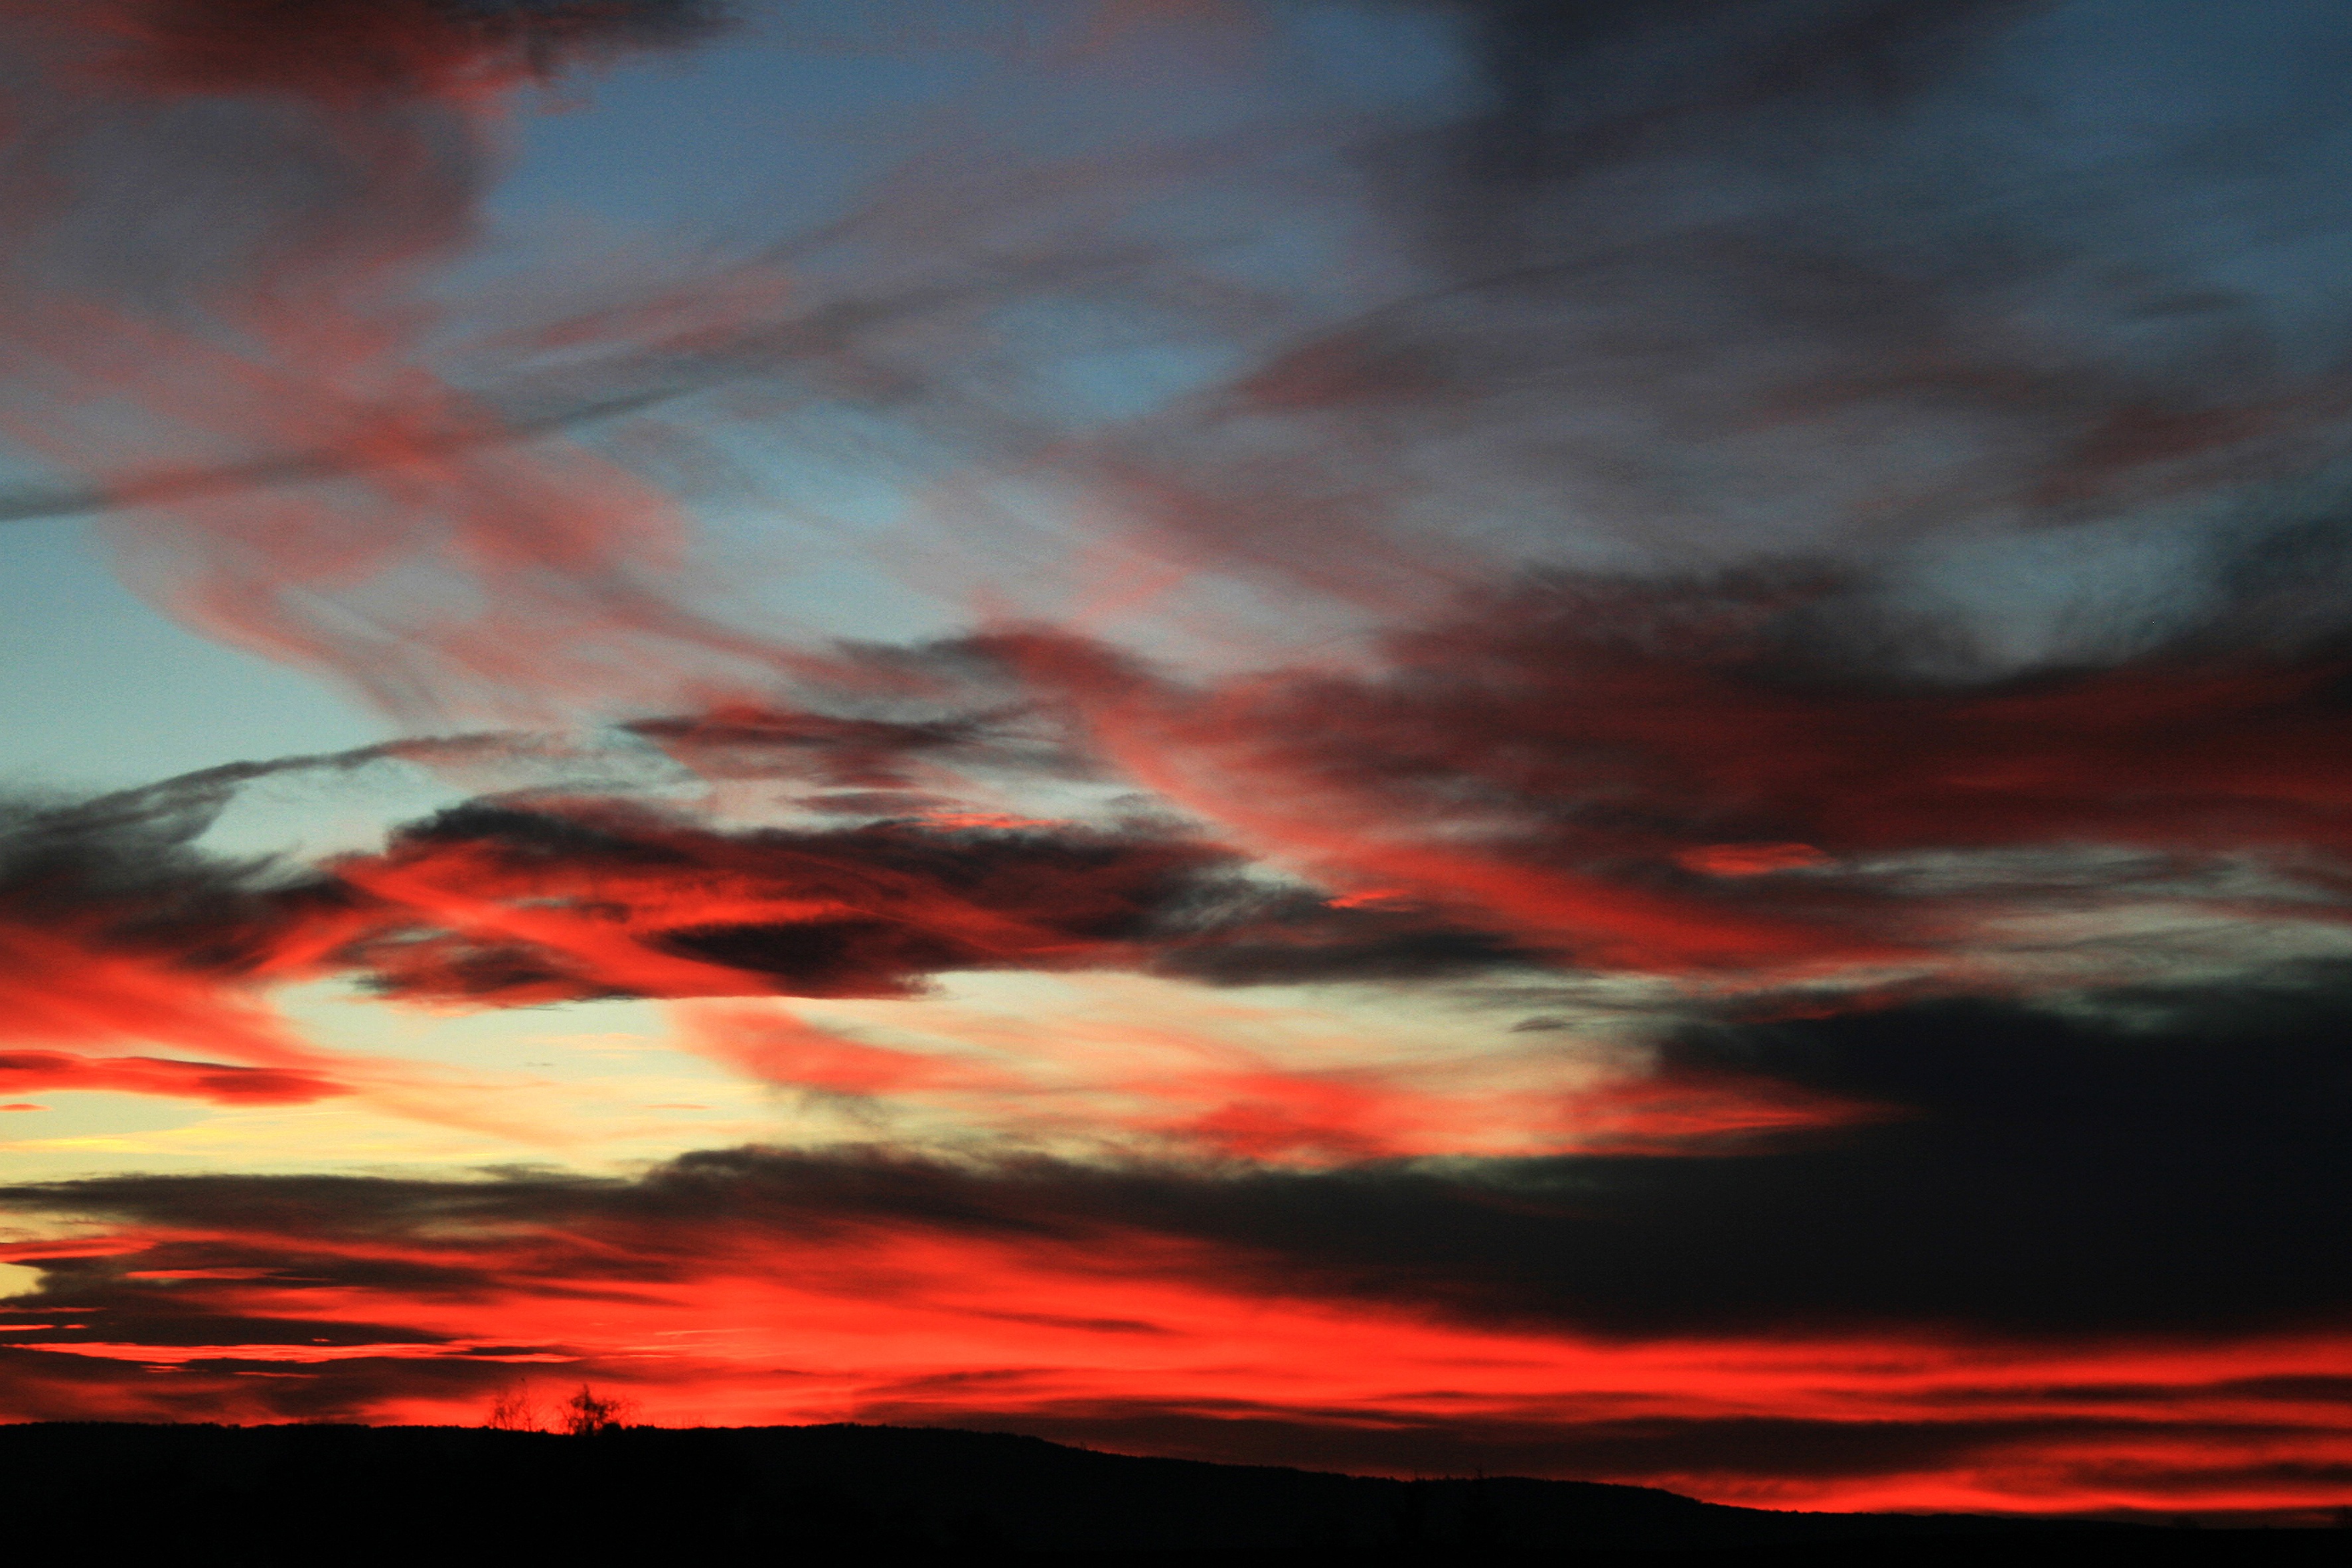
horizon, cloud, sky, sunrise, sunset, dawn, atmosphere, dusk, evening, mood, abendstimmung, afterglow, evening sky, meteorological phenomenon, red sky at morning